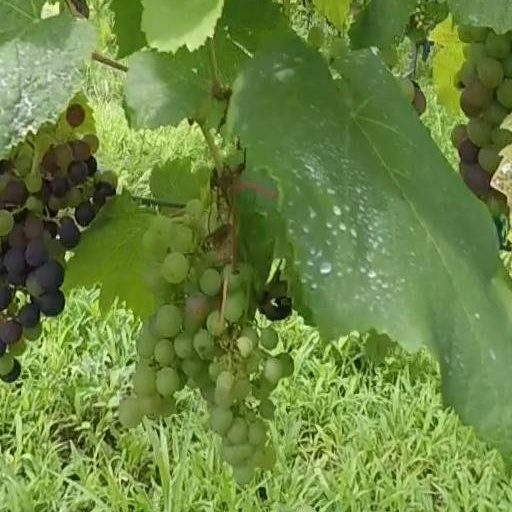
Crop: grape